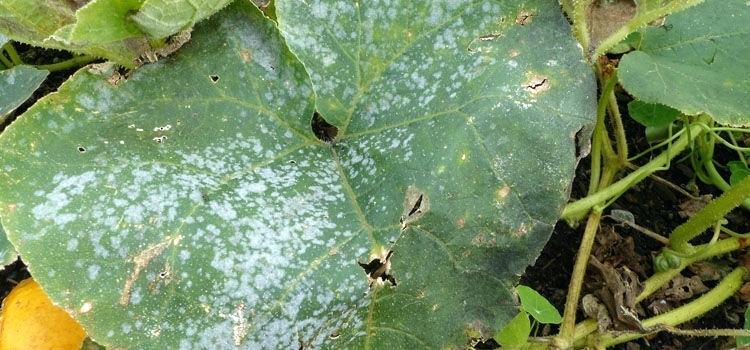
Labels: Squash Powdery mildew leaf